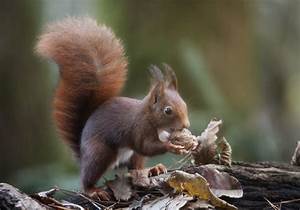
Label: squirrel